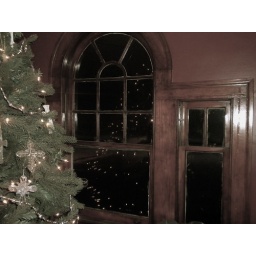
this is the house of my sister's theater teacher, who has over 60 Christmas trees in his house every year